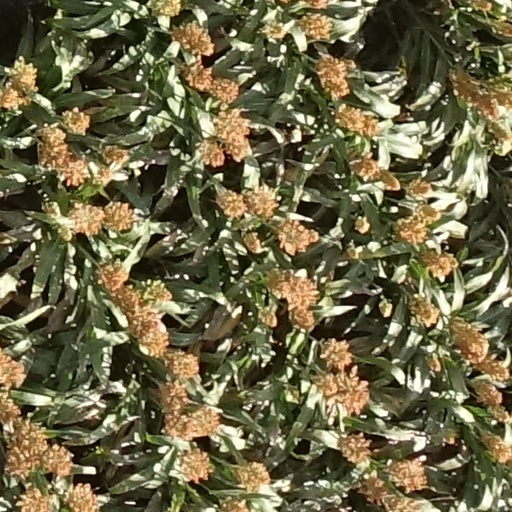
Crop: sorghum